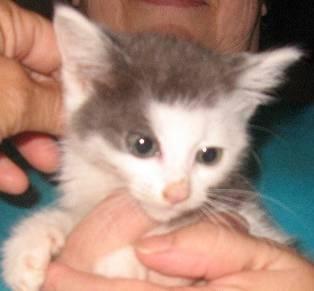
cat